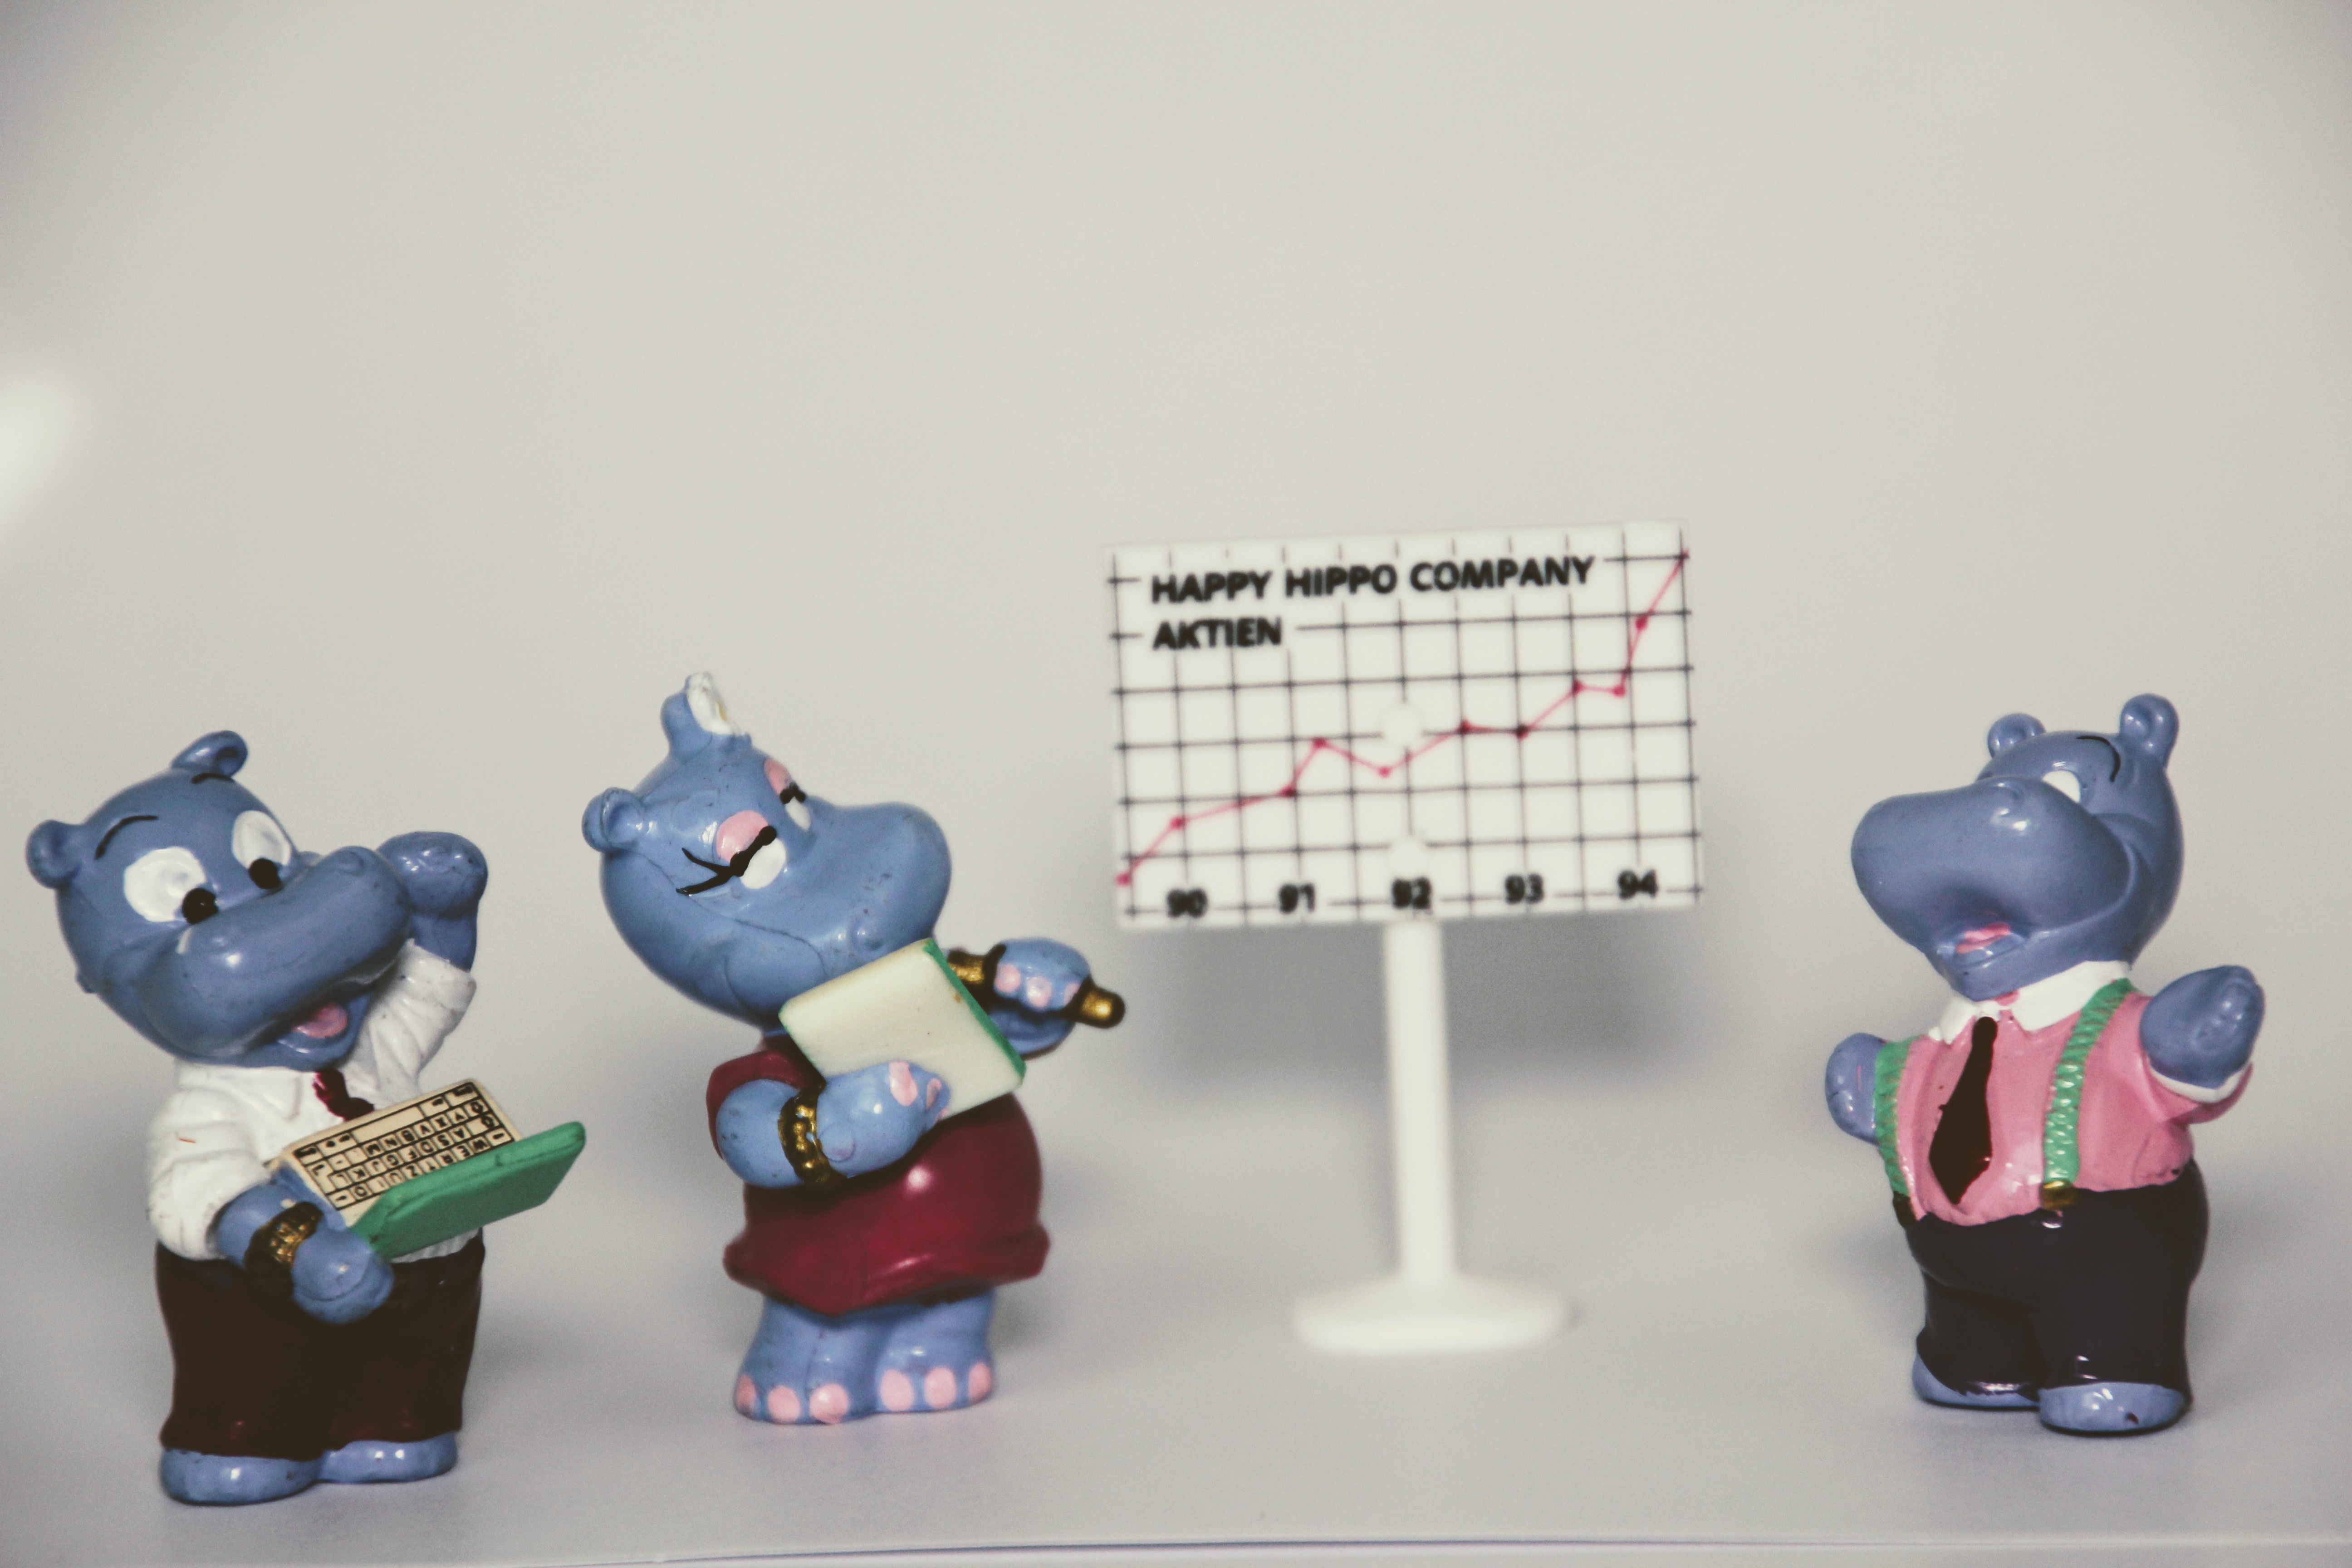
meeting, collection, office, blue, toy, art, figurine, toys, filter, modena, happy hippo, berraschungseifigur